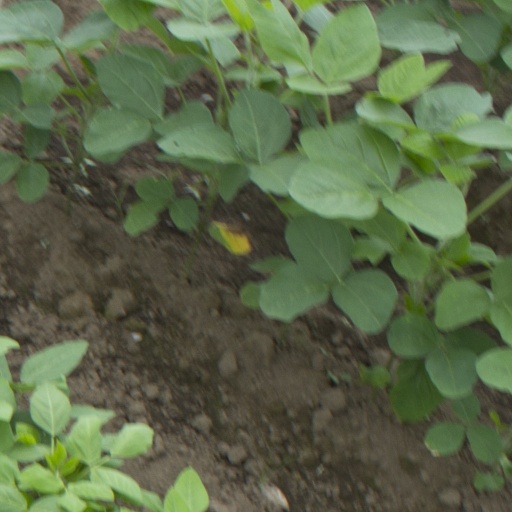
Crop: soybean